Blackheath railway station

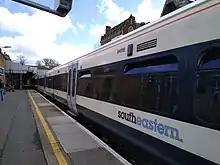
A Southeastern train at the station

All services at Blackheath are operated by Southeastern using , , and EMUs.